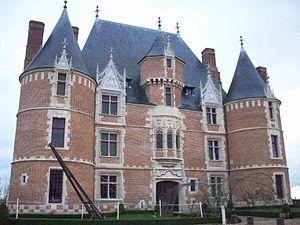
Vue du château de Martainville, après restauration de ses façades.
Originaires de Provence, les Le Pelletier étaient installés comme marchands à Rouen depuis 1445. Ayant fait fortune dans le commerce, ils furent les constructeurs et les propriétaires du château de Martainville.